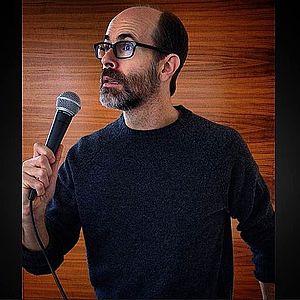
Childrens Hospital est une série américaine satirique qui tourne en dérision le genre de la série dramatique médicale. La série a été créée par l'acteur Rob Corddry. La série a été initialement diffusée sur le web en décembre 2008 sous la forme de 10 épisodes de 5 minutes environ. Les droits ont été rachetés par Adult Swim en 2009, le format passe à 11 minutes environ, et ces nouveaux épisodes sont diffusés à partir de 2010.